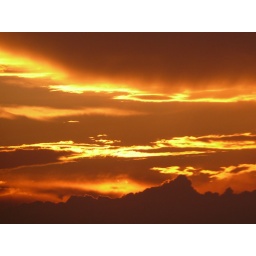
Sunset from the bedroom window in Waverton